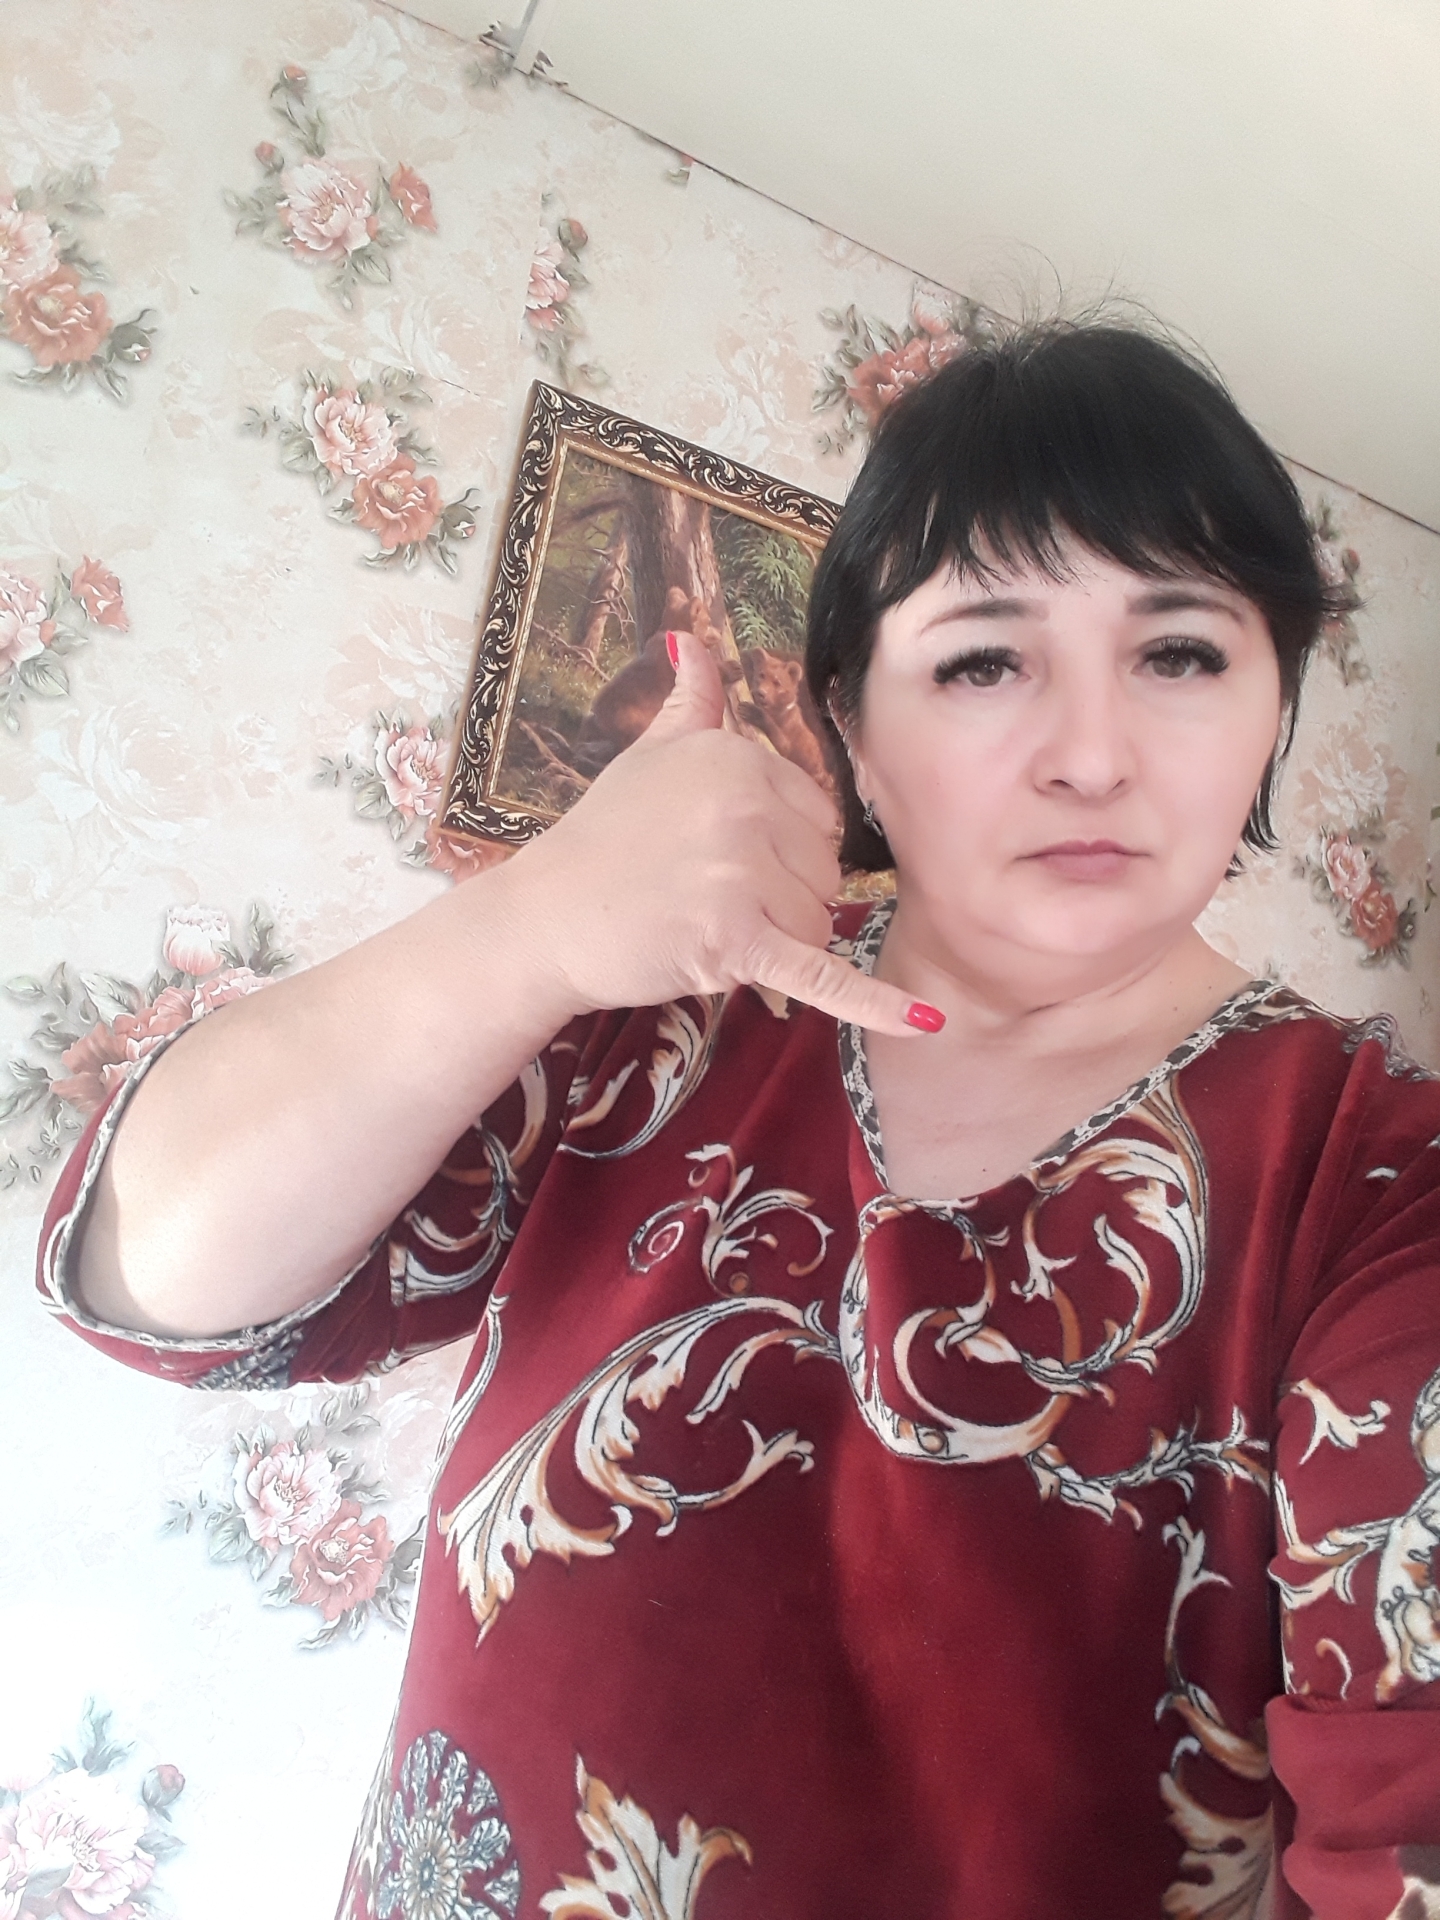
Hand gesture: call